Wolfenstein: Enemy Territory

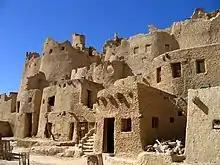
Siwa Oasis in Egypt, site of historical World War II fighting, inspired the map of the same name.

There are six officially released maps that are partially based on real locations or events (North African Campaign: Gold Rush, Siwa Oasis, and Atlantic Seawall Battery; Europe Campaign: Rail Gun, Würzburg Radar, and Fuel Dump), as well as hundreds of custom maps made by the gaming community. On most maps, the offense needs to complete a certain set of objectives within a limited amount of time. The defense needs to keep the offense from completing objectives until time runs out. Some objectives may be optional, and some objectives can be carried out by either team. These minor objectives assist the team completing them. Depending on game mode the action will continue on another map (Campaign Mode) or the same map (Objective Mode, Stopwatch Mode, Last Man Standing).